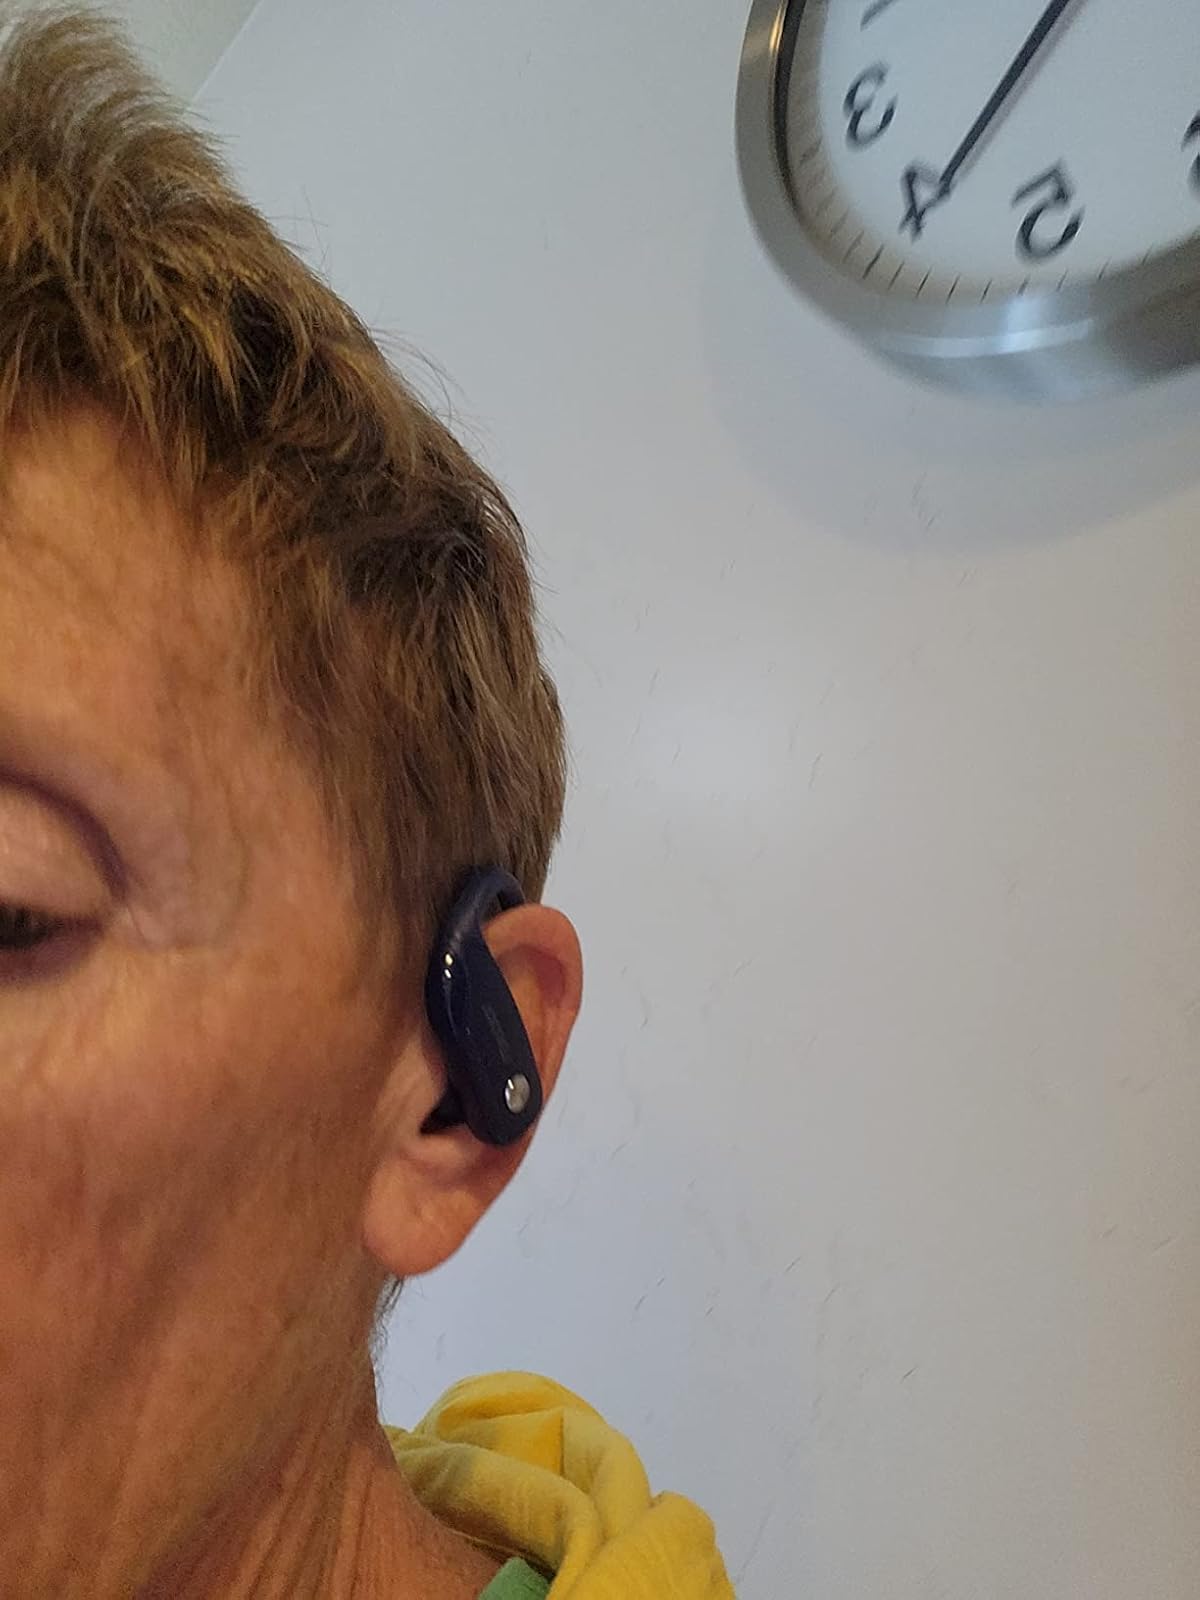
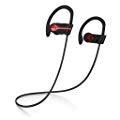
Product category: earbuds
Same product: no